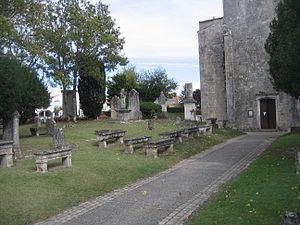
Cimetière de Vaux-sur-mer (17640) Vue générale Español: Cementerio de Vaux-sur-mer (17640) Vista general